New Jersey Route 54

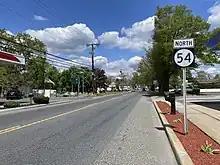
View north along Route 54 at CR 559 in Hammonton

Route 54 begins at an intersection with US 40/County Route 557 (CR 557) and CR 619 on the border of Buena and Buena Vista Township. Known as Buena Hammonton Road, it proceeds north-northeast as a two-lane undivided road through agricultural areas, forming the border between Buena to the west and Buena Vista Township to the east. After fully entering Buena Vista Township and becoming 12th Street, the road reaches an intersection with CR 690 and makes a turn more to the northeast. At this point, Route 54 enters forested areas, with a few breaks for residences. Upon entering Folsom, the route passes over the Beesleys Point Secondary railroad line operated by the Cape May Seashore Lines railroad before coming to a cloverleaf interchange with US 322 (Black Horse Pike). After this interchange, the road comes to a crossroads with Route 73, which is signed as CR 561 Spur. Following this intersection, Route 54 heads through a mix of woods and farm fields as it enters Hammonton and reaches a partial cloverleaf interchange with the Atlantic City Expressway. In the area of this interchange, the route is a four-lane divided highway.